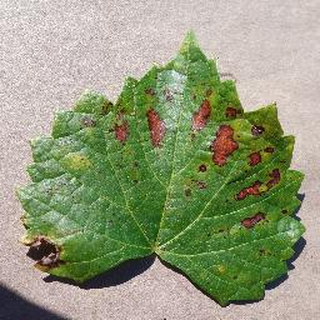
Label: grape_esca_black_measles